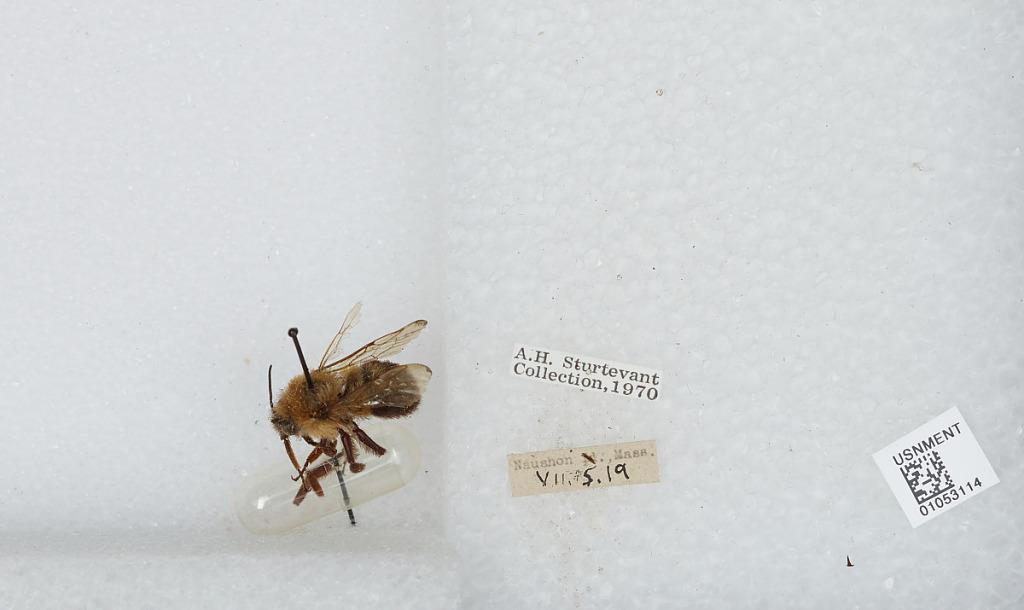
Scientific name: Bombus sp.
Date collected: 1919-7-5
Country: United States
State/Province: Massachusetts
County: Dukes
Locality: Naushon
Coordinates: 41.4833, -70.7583